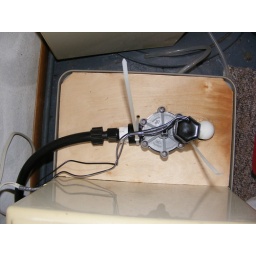
Top view of sprinkler valve mounted to plywood base located directly over the humidifer water tank.